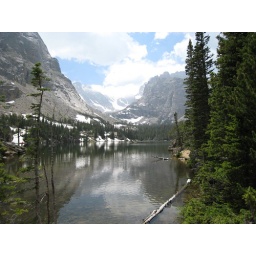
Incredible sub-alpine mountain lake in the 'Loch Vale' area of RMNP. (On the way to 'Sky Pond')